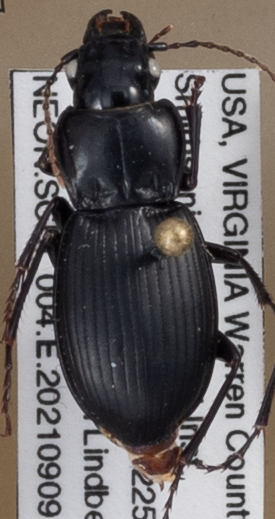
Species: Cyclotrachelus sigillatus
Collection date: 2021-09-09
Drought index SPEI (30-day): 1.69
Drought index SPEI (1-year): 0.594
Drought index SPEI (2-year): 0.258